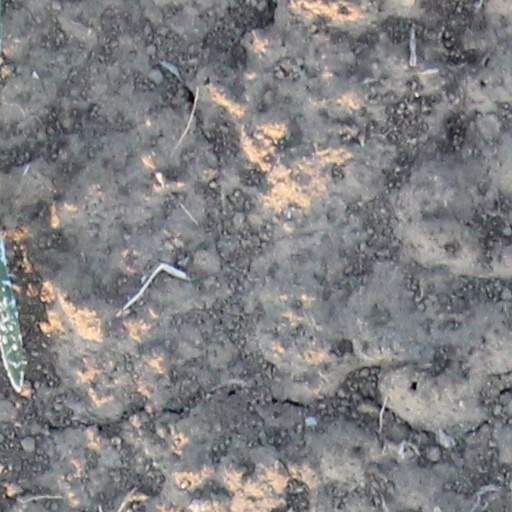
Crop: wheat